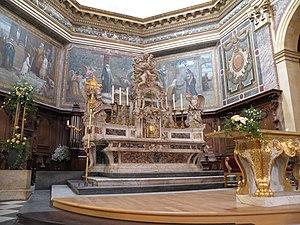
Chœur de l’église Notre-Dame de Bordeaux.
L’église Notre-Dame est une église construite dans un style baroque à la fin du XVIIᵉ siècle dans la ville de Bordeaux, située place du Chapelet dans la rue Mably, en retrait et à proximité du Grand Théâtre.